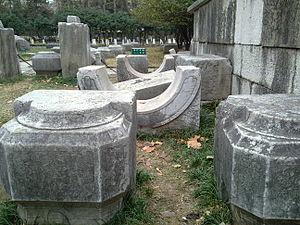
Le Palais Ming ou Ming Gugong, également appelé Gugong de Nankin, en référence à celui de la dynastie Qing, à Pékin, est un palais impérial construit à Nankin, province du Jiangsu, à la demande de Zhu Yuanzhang, futur empereur Hongwu et fondateur de la dynastie Ming.